Xiangyang

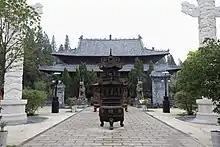
Guangde Temple, Xiangyang

Xiangyang is located at a strategic site on the middle reaches of the Han River, and has witnessed several significant battles in Chinese history. Xiangyang County was first established at the location of modern Xiangcheng in the early Western Han dynasty and the name had been used continuously for more than 2,000 years until the 20th century.